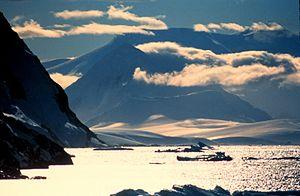
Le détroit de Gerlache est un détroit situé en Antarctique. Il sépare l'archipel Palmer de la péninsule Antarctique.